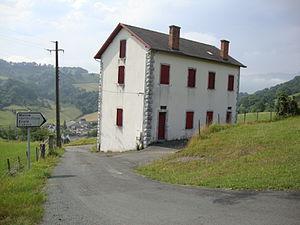
Camou-Cihigue est une commune française, située dans le département des Pyrénées-Atlantiques en région Nouvelle-Aquitaine.
Camou est une ancienne commune française du département des Pyrénées-Atlantiques. En 1836, la commune fusionne avec Cihigue pour former la nouvelle commune de Camou-Cihigue.